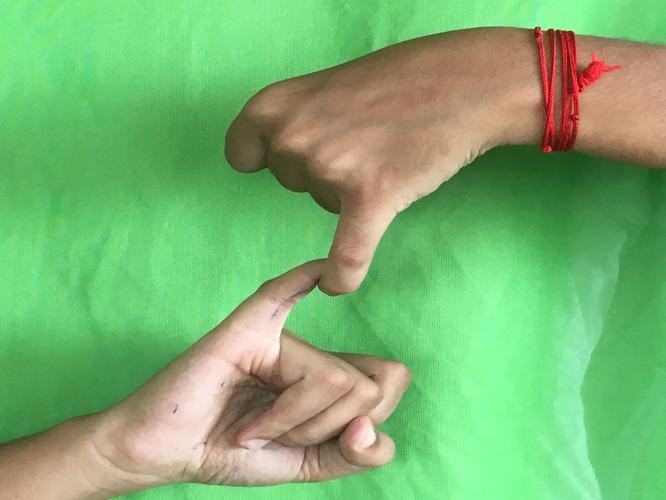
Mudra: Kilaka
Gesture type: double_hand